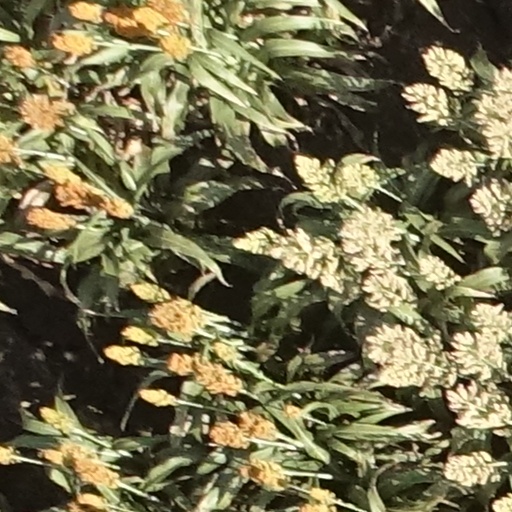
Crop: sorghum